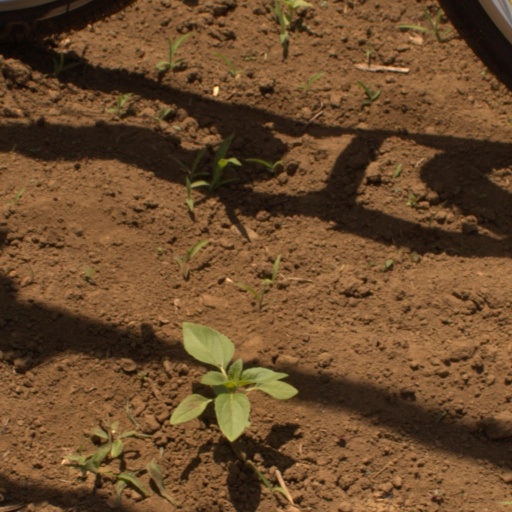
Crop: Jerusalem artichoke